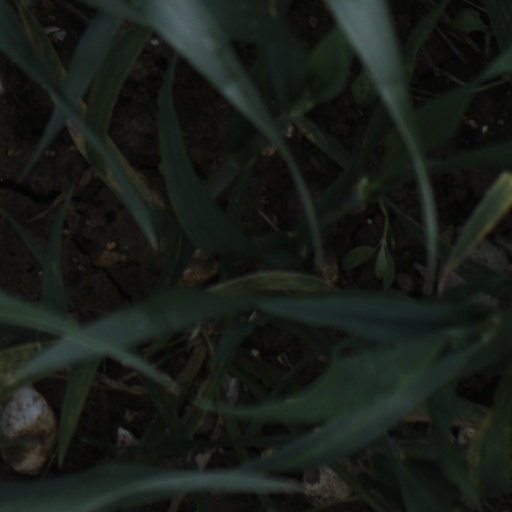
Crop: wheat